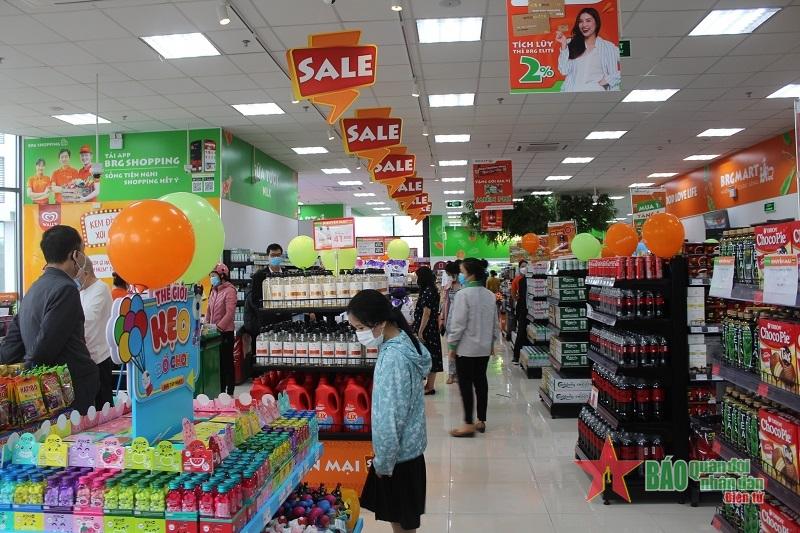
có một số người đang xuất hiện quanh các quầy hàng